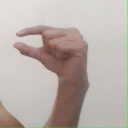
अक्षर: ग